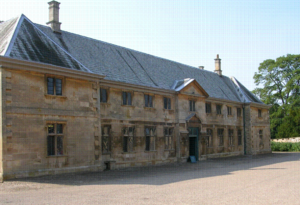
Belton House est un manoir des environs de Grantham, dans le Lincolnshire, au Royaume-Uni, construit entre 1685 et 1688 par Sir John Brownlow. Le bâtiment est entouré de jardins à la française et d'allées menant à des fabriques de jardin, le tout étant ceint d'un grand parc boisé. Belton House est souvent considéré non seulement comme un symbole de raffinement et de perfection en matière d'architecture de la période de la Restauration anglaise, mais aussi comme la première réalisation architecturale de style véritablement anglais construite depuis la période Tudor. Elle est considérée comme un exemple typique de la demeure anglaise de campagne.